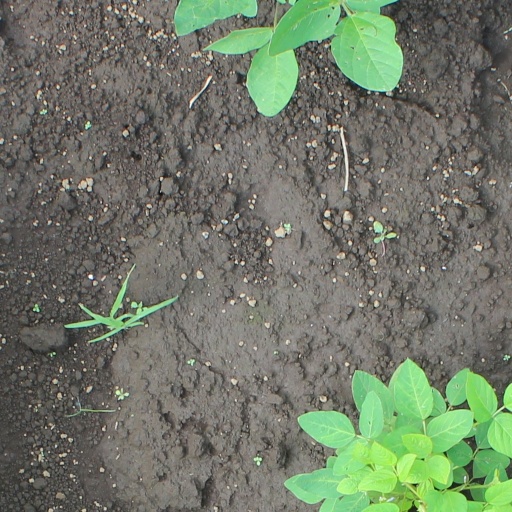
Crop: soybean